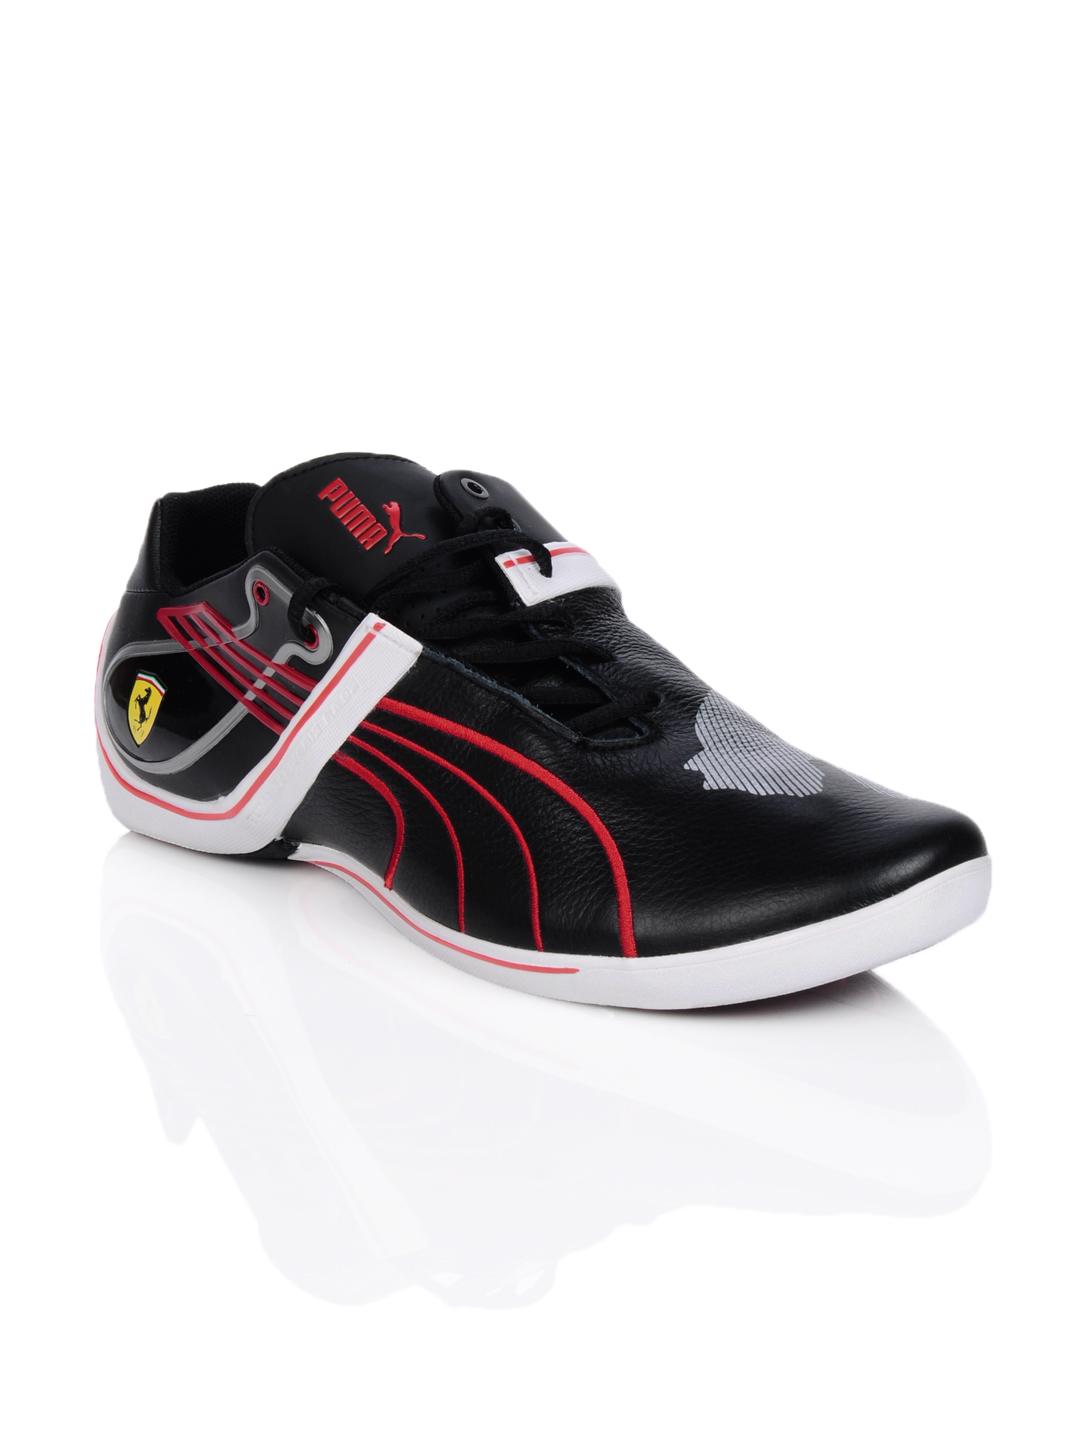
Puma Men Future Cat Black Shoes
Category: Footwear / Shoes / Casual Shoes
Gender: Men
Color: Black
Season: Summer 2012
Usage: Casual